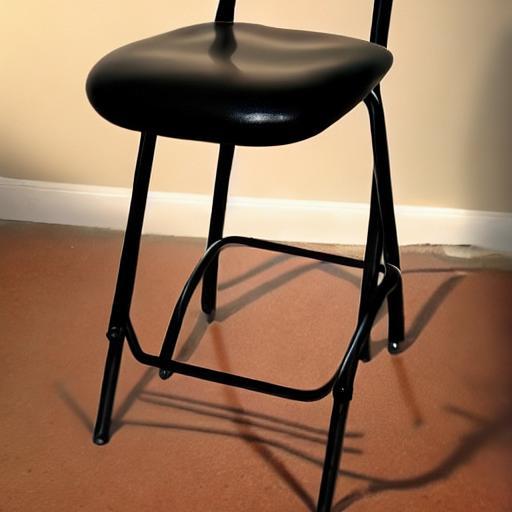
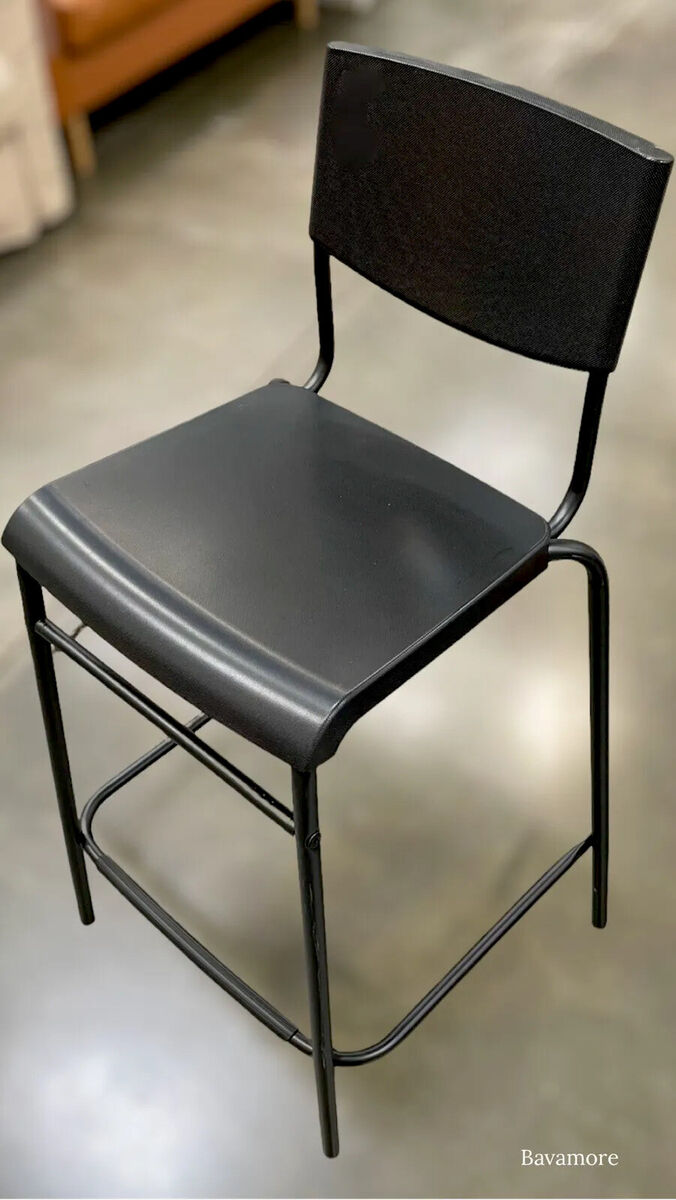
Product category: stool
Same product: no